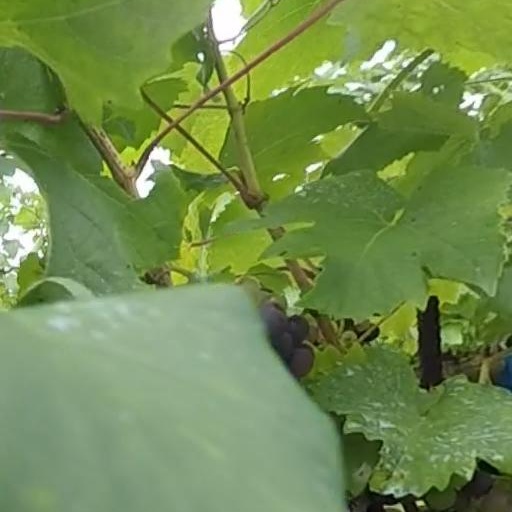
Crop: grape